Adam Green's Aladdin

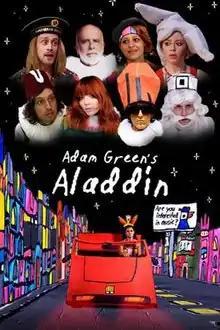
Digital release poster

Adam Green's Aladdin is a 2016 American fantasy comedy-drama film written, directed by, and starring Adam Green. It presents a modern take on the Arabian Nights classic tale. The film stars Alia Shawkat, Natasha Lyonne, Jack Dishel, Macaulay Culkin, and Nicole LaLiberte. The film explores themes of technology, government repression, greed, and true love. The film was partially funded through the crowdfunding website Kickstarter, and filmed over the summer of 2014. The film was released on April 15, 2016, through video on demand and on Blu-ray on November 1, 2024.